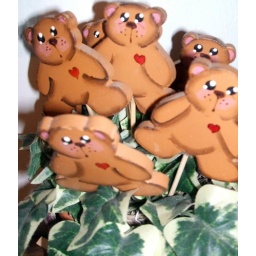
cute lil bears in a flower pot that my step mom has.